Grand Duchy of Hesse

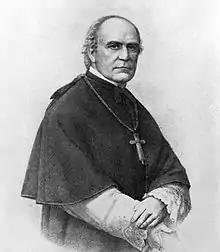
Wilhelm Emmanuel von Ketteler, Bishop 1850–1877

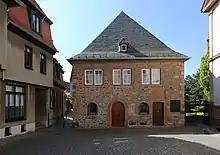
Synagoge of the Jewish community of Worms, the oldest Jewish community in the grand duchy.

In the cultural sphere, the "Kulturkampf" was of great significance in the first years of the German Empire. After some delay, the grand duchy brought the Prussian measures into force. The duchy's Catholic bishop, Wilhelm Emmanuel von Ketteler of Mainz, a strict conservative, had worked closely with von Dalwigk and was fiercely opposed to the liberals. The Darmstadt government sought to gain a higher level of control over the Roman Catholic church and the bishop led opposition to this. A whole bundle of laws were put forward by the government in 1875 to achieve this. The bishop sought to maintain the highest possible level of autonomy by all means at his disposal, but in 1876 he had to close the seminary in Mainz and the church was not able to open it again until 1887. After Ketteler's death in 1877, the bishop's seat remained vacant until 1886, as a result of the conflict between the state and the Catholic church, since the state vetoed all candidates for the position that were put forward by the Church.